Citizens National Bank Building (Glenwood Springs, Colorado)

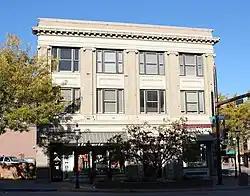

The Citizens National Bank Building, at 801 Grand Ave. in Glenwood Springs, Colorado, was built in 1913. It was listed on the National Register of Historic Places in 1999. It has also been known as the New Citizens Building. Besides serving as a financial institution, it has served as a specialty store and as a hotel.